Jussi Jääskeläinen

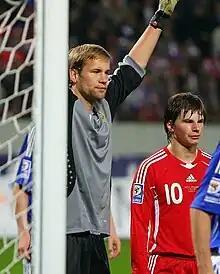
Jääskeläinen next to Andrey Arshavin in goal against Russia in 2008.

Ahead of the 2004–05 season, Jääskeläinen said he's determined to remain as Bolton Wanderers’ first choice goalkeeper following the new signing of Donovan Ricketts, which was successful and Ricketts left the club soon after, and Kevin Poole. In a match against Fulham on 26 August 2004, Jääskeläinen "produced a hat-trick of saves in the second half" before "helplessly" conceded two goals, as Bolton Wanderers loss 2–0. After the match, manager Allardyce said: "There were so many players played badly that I could have changed the whole 11 and they wouldn't have much to complain about -- apart from Jussi," while the club's captain Kevin Nolan sympathised with him, saying: "he had a great game and made some fantastic saves." Jääskeläinen was able to improve the next two matches by a back to back wins against Southampton and Liverpool. His performance continued to spark interests from Manchester United once again, prompting Jääskeläinen, himself, to dismiss the move, stating he’s happy at Bolton Wanderers for the second time. Amid to the future at the club, however, Jääskeläinen received a straight red card in the 87th minutes for a professional foul on Jimmy Floyd Hasselbaink, as the club drew 1–1 against Middlesbrough on 7 November 2004. After the match, Bolton Wanderers unsuccessfully appealed for his red card to be overturned, ending his 93 match Premiership starting run. He returned to the starting line–up following his one match ban against Chelsea on 20 November 2004 and helped the club draw 1–1. After being dropped for one match, Jääskeläinen returned to the starting line–up and then kept three consecutive clean sheets, both in the league and FA Cup between 15 January 2005 and 31 January 2005. He, once again, kept another three consecutive clean sheets, both in the league and FA Cup between 5 February 2005 and 19 February 2005. Halfway through the 2004–05 season, Jääskeläinen spoke out Bolton Wanderers’ improved performance, while manager Allardyce praised his performance once more, saying: "He is one of the top, top goalkeepers in the Premiership, not only for his ability but for his consistency. His overall game has got better and better as the years have gone on. His maturity has got better, his decision making and his consistency level now make him one of the top goalies in the world, as far as I am concerned." He helped the club finish sixth place in 2004–05 to earn a place in the UEFA Cup spot for the first time in their history. At the end of the 2004–05 season, he went on to make forty appearances in all competitions. Jääskeläinen described the 2004–05 season as "the first year I've felt really strong all the way through." Following this, he signed a three-year contract extension with Bolton Wanderers, keeping him until 2008.